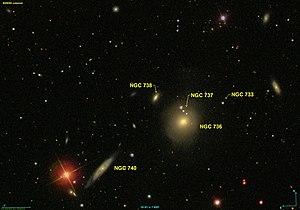
Image créée à l'aide du logiciel Aladin Sky Atlas du Centre de Données astronomiques de Strasbourg et des données de SDSS (Sloan Digital Sky Survey).
NGC 738 est une galaxie lenticulaire située dans la constellation du Triangle à environ 196 millions d'années-lumière de la Voie lactée. Elle a été découverte par l'ingénieur irlandais Bindon Stoney en 1850.